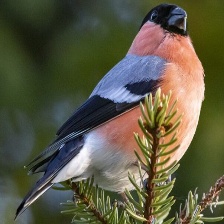
Species: EURASIAN BULLFINCH
Scientific name: PYRRHULA PYRRHULA